Elisha C. Dick

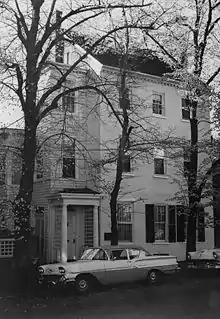
Dick-Janney House, 408 Duke Street

Elisha Dick studied with Benjamin Rush, and William Shippen, and graduated from the University of Pennsylvania School of Medicine in 1782.